Battle of Transylvania

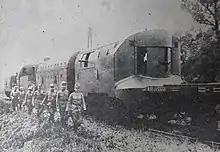
Austro-Hungarian armored train on the Transylvanian front

The Romanian 2nd Army, commanded by General Alexandru Averescu, converged on Brassó (Brașov) through five mountain passes. It was opposed by the 71st Infantry Troop division, commanded by General Anton Goldbach. At the Alsótömös (Timișu de Jos), the Székelys' 1st Battalion, supported by an armored train, held its ground for an entire day, only being pushed back on the night of 28 August. In the afternoon of the 29th, the Romanians closed on Brassó (Brașov), their artillery destroying the last train. After local ethnic Romanians surrendered the city to the commander of the 6th Infantry Regiment, Romanian units entered Brassó (Brașov) at around 5 pm and paraded towards the municipal plaza. At the start of September, the 3rd Division inched west along the Olt river towards Fogaras (Făgăraș), reaching Persány (Perșani). The 4th Division occupied Földvár (Feldioara) on 30 August. The 6th Division occupied Sepsiszentgyörgy (Sfântu Gheorghe) on 6 September. The 2nd Army crossed the Olt River at its Southern part on 15 September, then attacked on a line from Fogaras (Făgăraș) to Homoród (Homorod), threatening the juncture between two German units. A breakthrough there would have, at the very least, prevented the German 9th Army from advancing on Nagyszeben (Sibiu). However, the 2nd Army's new commander, General Grigore C. Crăiniceanu, was unaware of just how close he was to rupturing the enemy lines and smash open the front. A Central Powers counterattack stopped the plodding Romanian forces. Crăiniceanu's timidity stemmed partly from the fact that the Romanian General Staff had recently stripped his army of half of its strength, shifting three of its divisions to the Dobruja front. The 2nd Army began to advance northwest again after 10 days. The town of Fogaras (Făgăraș) was taken by the 2nd Army on 16 September. The 2nd Army started advancing again on 29 September, pushing back the Honvéd 2nd Cavalry Division and reaching Székelykeresztúr (Cristuru Secuiesc), a dozen miles from Segesvár (Sighișoara).